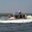
Label: ship